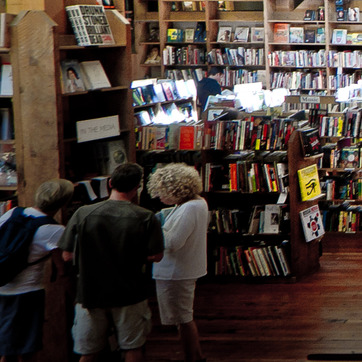
Material: hair